Test the Store

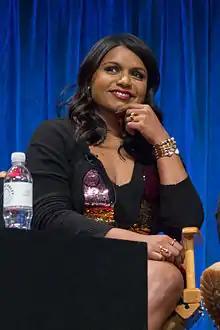
"Test the Store" was written by Mindy Kaling, who portrays Kelly Kapoor on the show.

"Test the Store" was written by executive producer Mindy Kaling, her second script of the eighth season after the Christmas special, "Christmas Wishes." The episode was directed by consulting producer and series writer Brent Forrester. Matt Selman and Matt Warburton, writers for the long-running animated comedy series "The Simpsons", appeared in the episode as bloggers. The episode also features a guest appearance from David Koechner, who appears as Todd Packer in the series. He recently had made a deal with NBC to do more episodes for the series and also possibly join the cast of series developer Greg Daniels's next series, "Friday Night Dinner", an adaption of the British series of the same name.